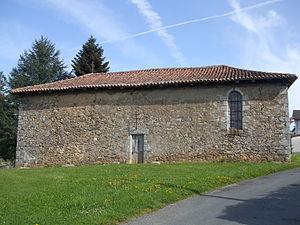
Châlus, Haute-Vienne, France, Chapelle Notre Dame de Seichaud
L'histoire de Châlus est un thème historique qui a été exploité par divers auteurs.